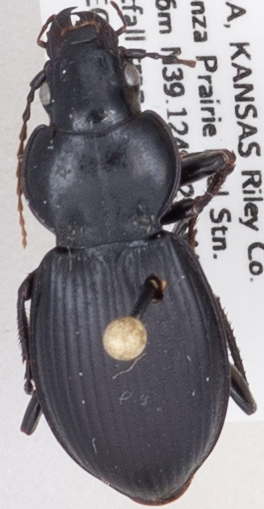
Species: Cyclotrachelus sodalis colossus
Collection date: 2018-06-21
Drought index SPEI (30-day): -2.09
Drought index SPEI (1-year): -1.526
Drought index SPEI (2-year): -0.84